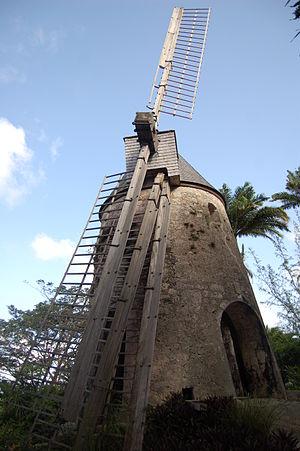
Moulin à vent au sein de la distillerie de rhum Damoiseau, Le Moule, Guadeloupe